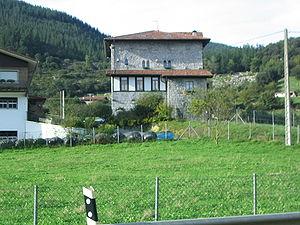
Markina-Xemein en basque ou Marquina-Jeméin en espagnol est une commune de Biscaye dans la communauté autonome du Pays basque en Espagne.